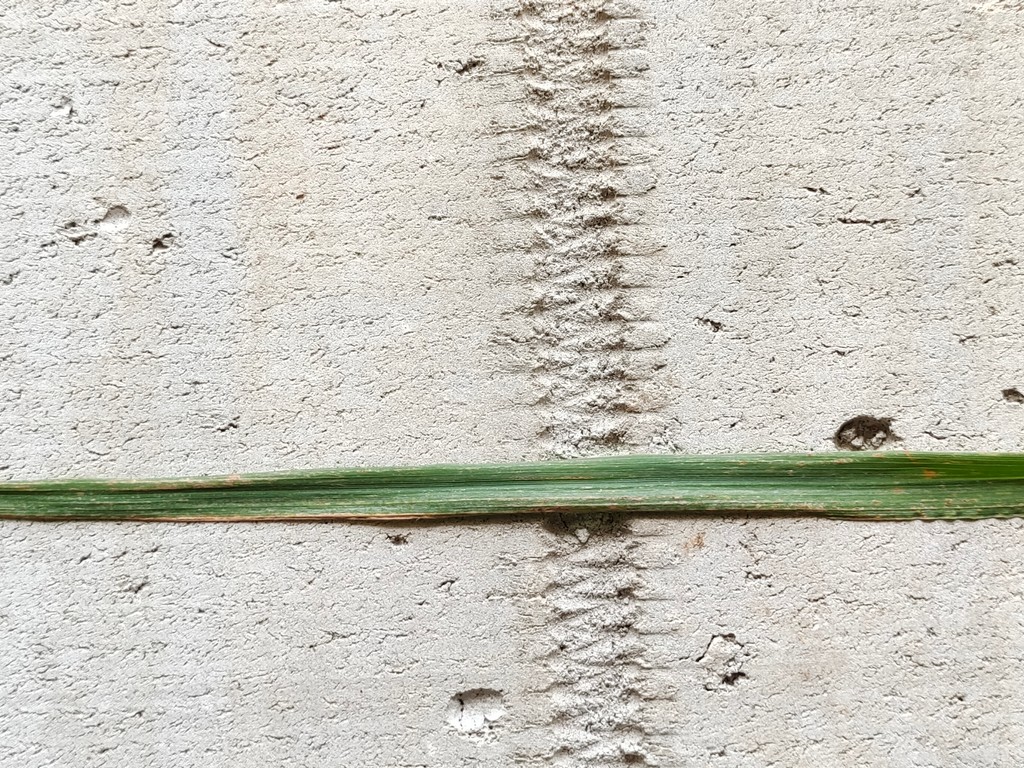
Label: Unhealthy